George Pérez

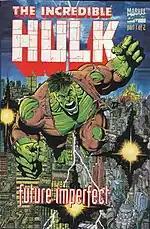
Cover of "Hulk: Future Imperfect" #1 (December 1992)

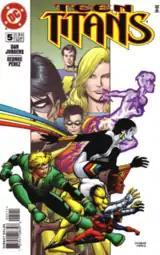
Cover to "Teen Titans" vol. 2, #5, featuring the 1996–98 team. Art by Dan Jurgens and Pérez

In the 1990s, Pérez left the spotlight, although he worked on several projects, including working on the "Jurassic Park" comic book adaptation of the movie for Topps Comics in 1993, adapted by Walt Simonson and pencilled by Gil Kane, with Pérez as inker, but most notably at Marvel Comics with "Sachs and Violens" and "Hulk: Future Imperfect", both written by Peter David. David has named Pérez his favorite artistic collaborator, and one of the three artists whose art has mostly closely matched the visuals he conceived when writing a comic book script (the others being Leonard Kirk and Dale Keown).